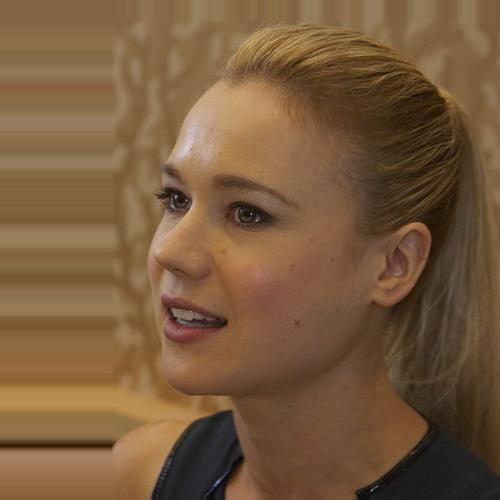
Age: 28